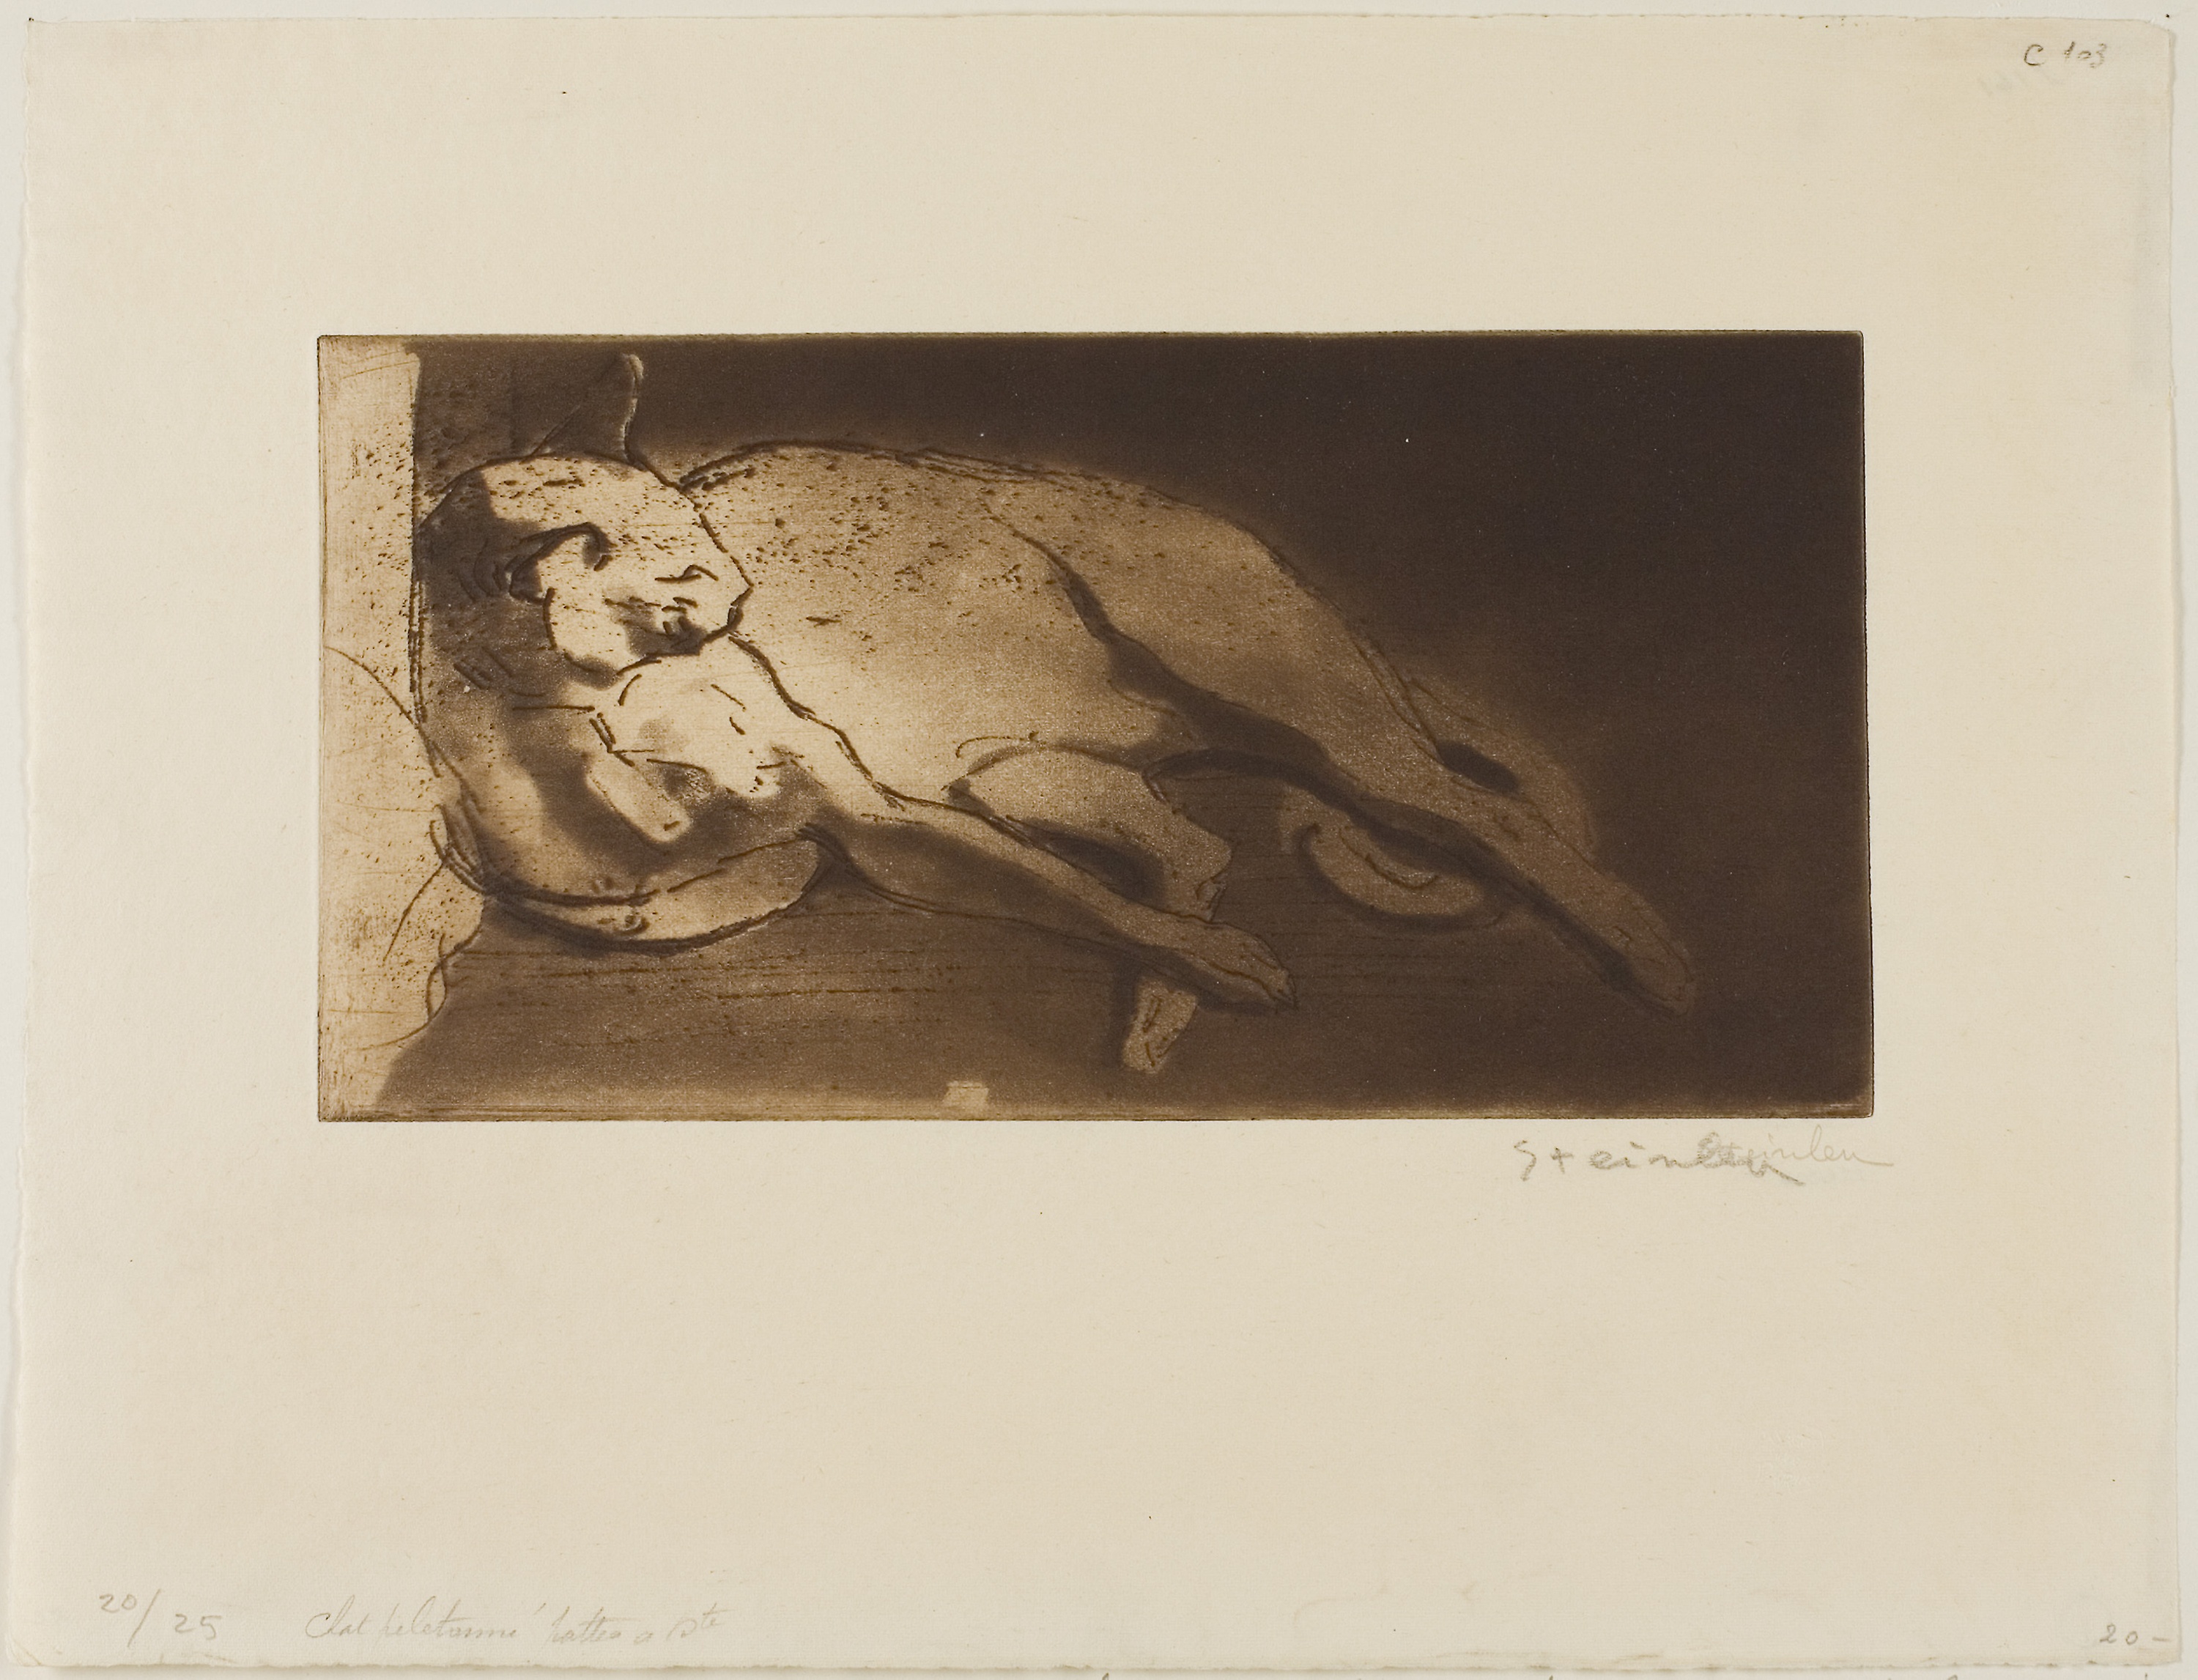
art, modern art, picture frame, artwork, visual arts, jaw, painting, drawing, illustration, stock photography